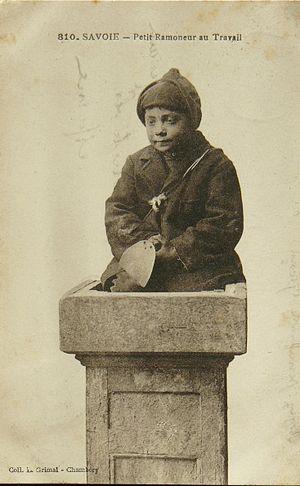
Carte postale ancienne - Petit ramoneur savoyard - D. Grimal, Chambéry, n°810 - Tampon postal au dos
Les Frères noirs est un roman écrit par Lisa Tetzner et son mari Kurt Held, publié en Suisse en deux tomes en 1940 et 1941. En France, il a paru en 1983.
Le ramoneur est une personne, généralement qualifiée, chargée de nettoyer les cheminées. Il utilise de longs balais-brosses ou une raclette pour enlever la suie du conduit.